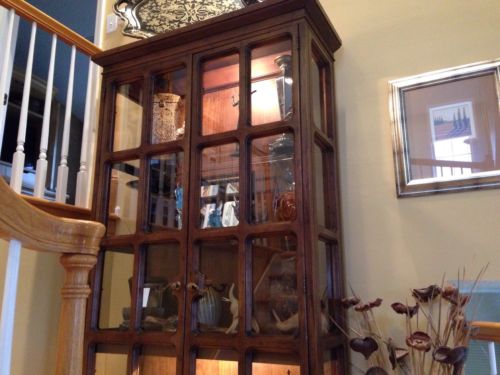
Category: cabinet